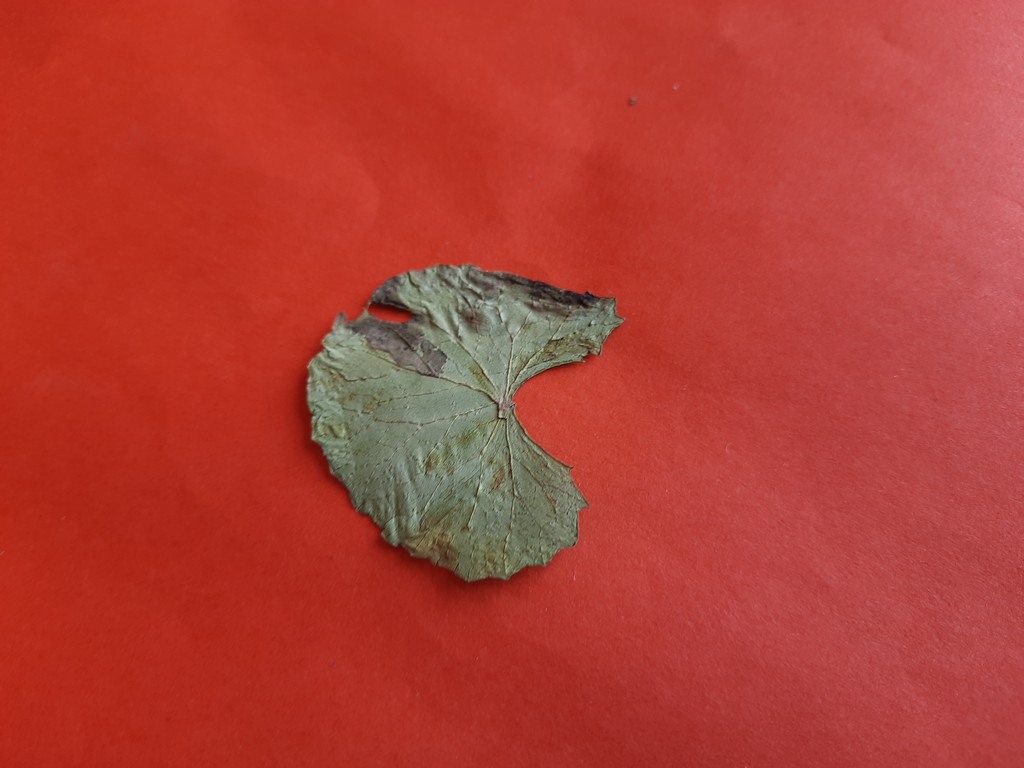
Label: Dried